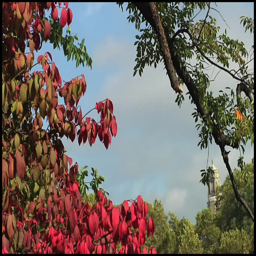
red and green leaves sway in the wind against a blue sky with faint clouds